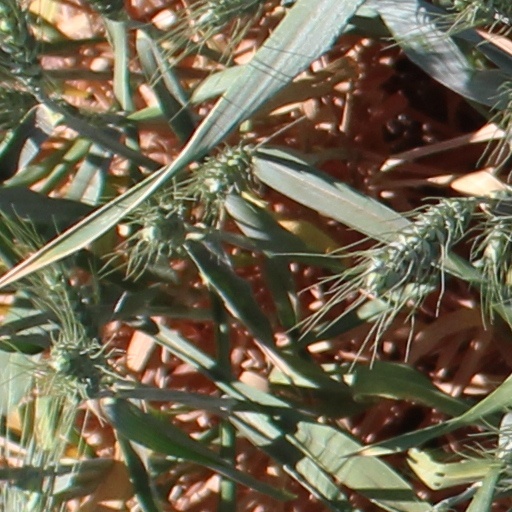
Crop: wheat